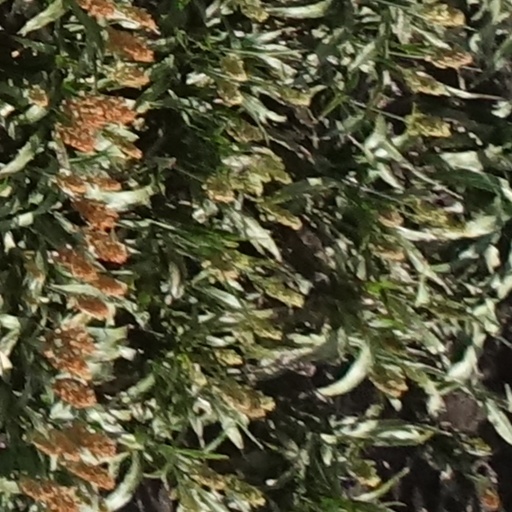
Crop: sorghum